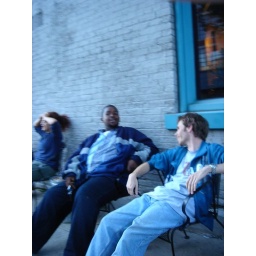
everyone was wearing blue, sitting by a grey-blue building with a blue window.